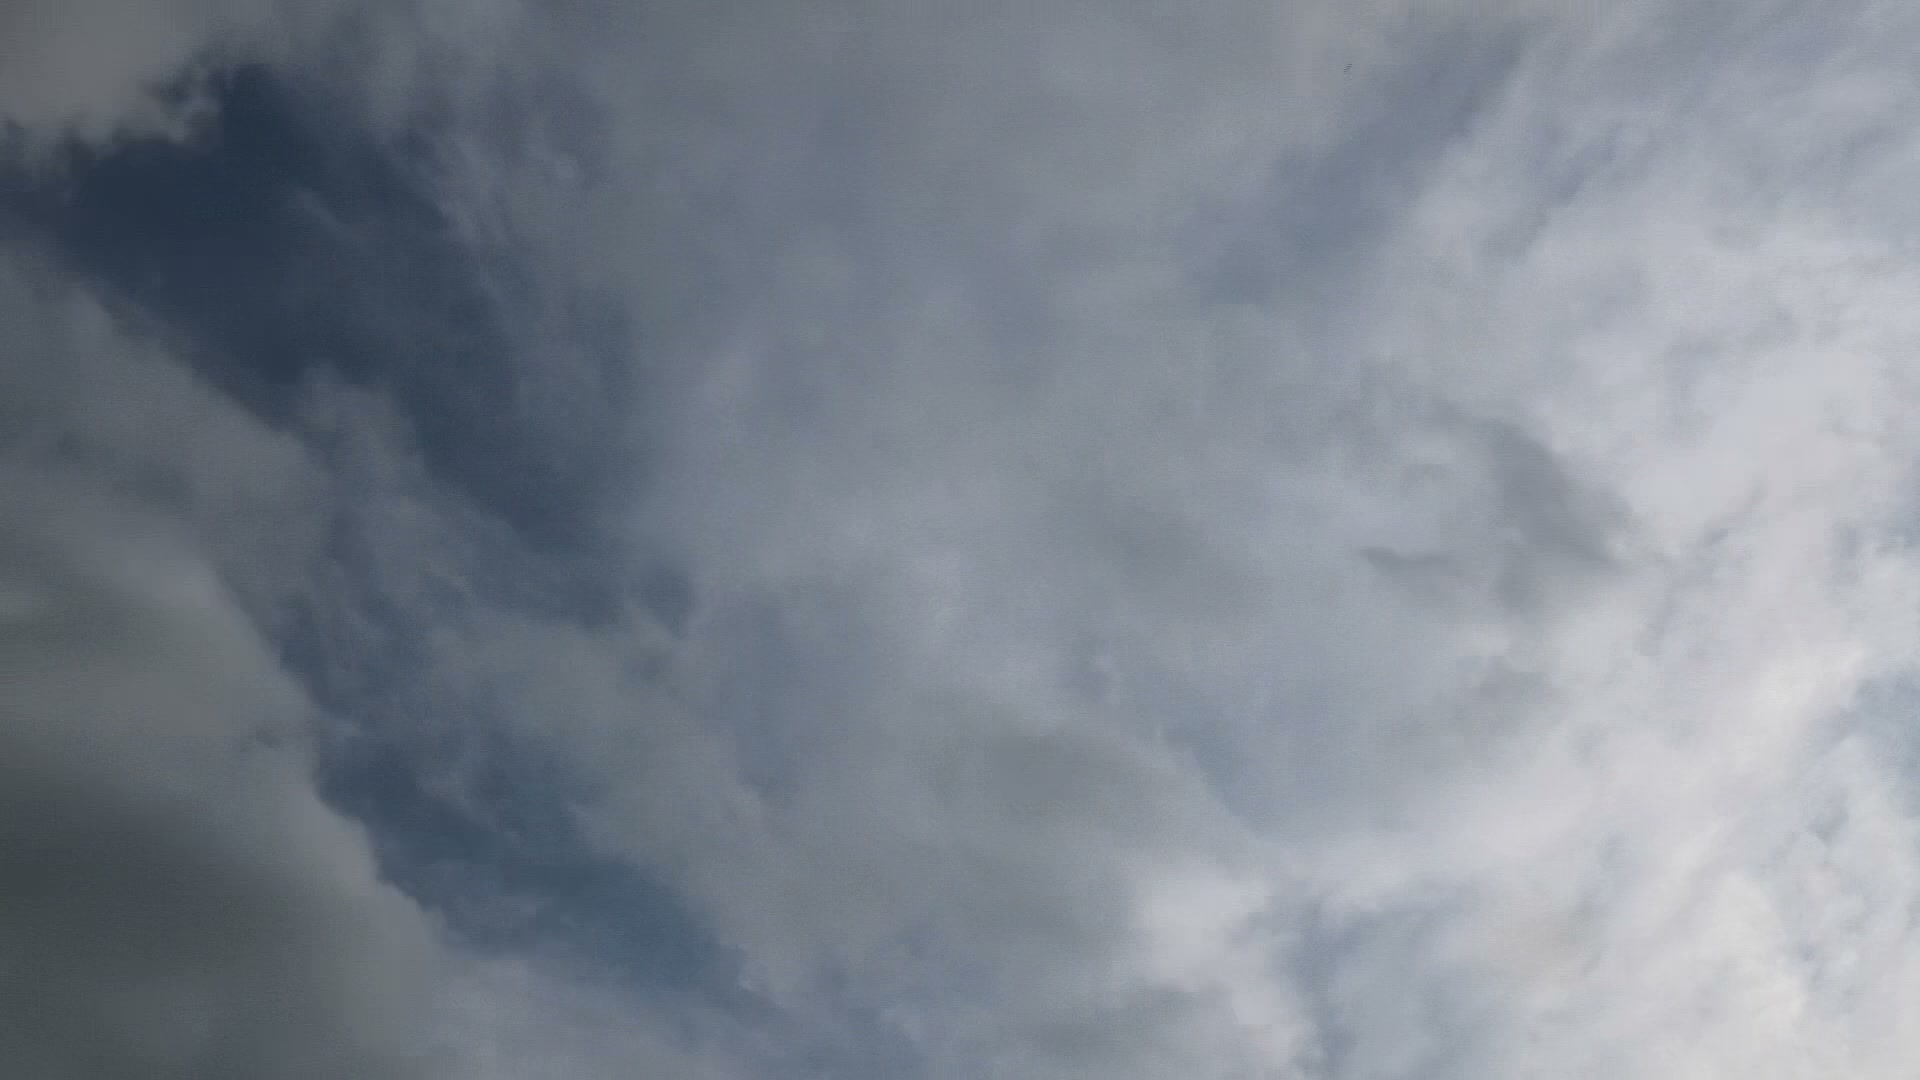
Cloud type: Altostratus